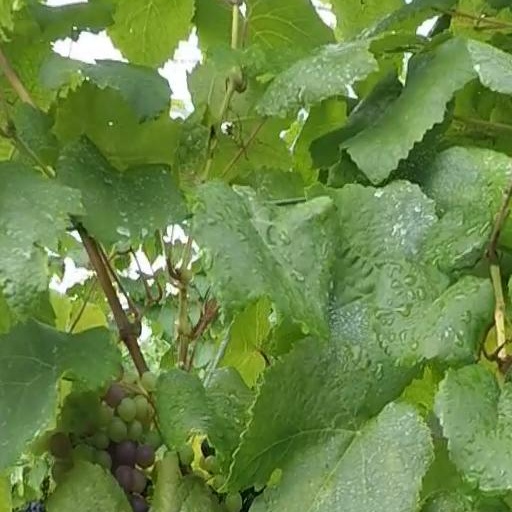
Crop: grape